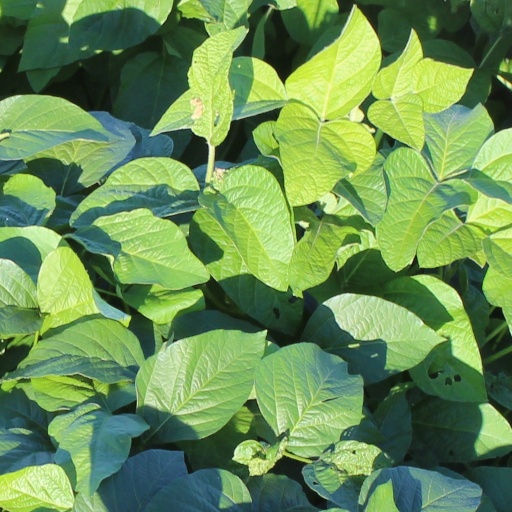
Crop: soybean